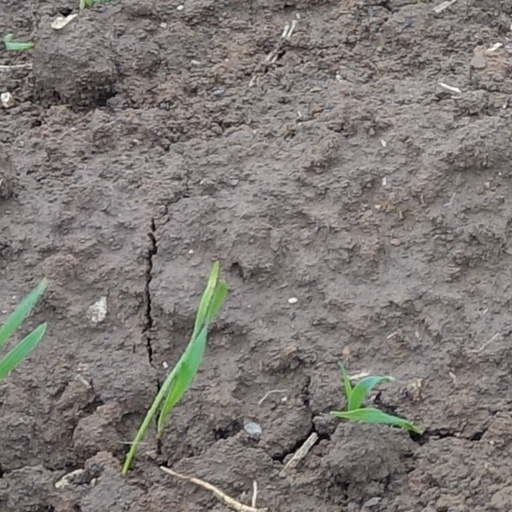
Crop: wheat